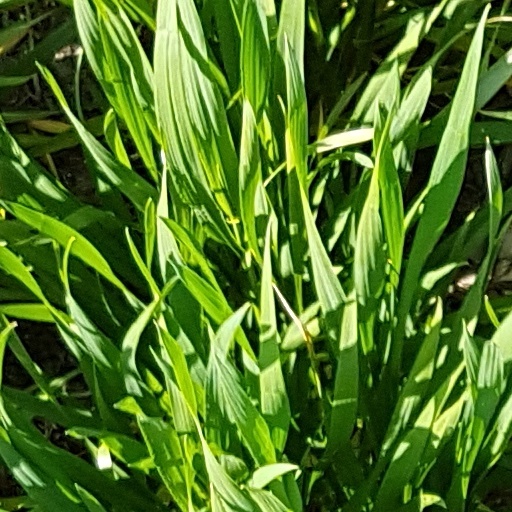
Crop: wheat